Kruithof curve

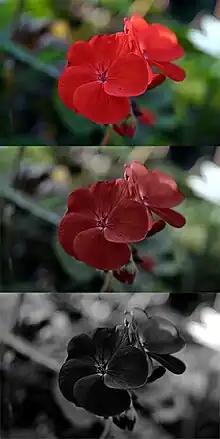
Simulated appearance of a red geranium and foliage in normal bright-light (photopic) vision, dusk (mesopic) vision, and night (scotopic) vision. The blueish flower centers are still perceived as bright in the image of the flower viewed at dusk and at night.

Kruithof's findings are directly related to human adaptation to changes in illumination. As illuminance decreases, human sensitivity to blue light increases. This is known as the Purkinje effect. The human visual system switches from photopic (cone-dominated) vision to scotopic (rod-dominated) vision when luminance levels decrease. Rods have a very high spectral sensitivity to blue energy, whereas cones have varying spectral sensitivities to reds, greens and blues. Since the dominating photoreceptor in scotopic vision is most sensitive to blue, human sensitivity to blue light is therefore increased. Because of this, intense sources of higher (bluer) color temperatures are all generally considered to be displeasing at low luminance levels, and a narrow range of pleasing sources exist. Subsequently, the range of pleasing sources increases in photopic vision as luminance levels are increased.